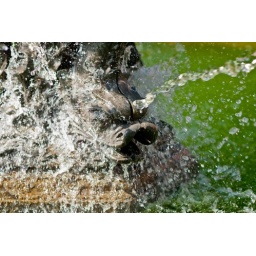
Neat ountain, this guy is getting blasted right in the face though... water is oddly green but pretty.